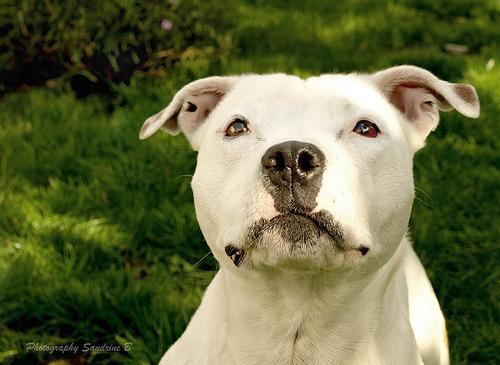
Breed: staffordshire bull terrier